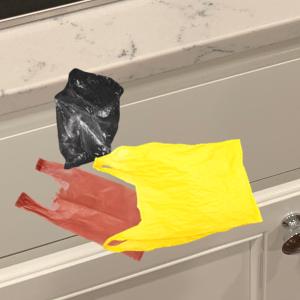
Label: plasticbags